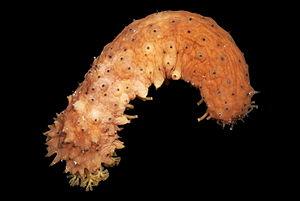
Holothuria est un genre d'holothuries de la famille des Holothuriidae.
Les échinodermes forment un embranchement d'animaux marins benthiques présents à toutes les profondeurs océaniques, et dont les premières traces fossiles remontent au Cambrien.
Holothuria (Platyperona) est un sous-genre de concombre de mer de la famille des Holothuriidae.